Bhimsen Thapa

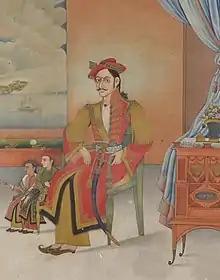
Portrait of younger brother Ranabir Singh Thapa

The power balance began to change after King Rajendra came of age and his grandmother, Tripurasundari, died on 26 March 1832 due to cholera. Bhimsen lost his main support and the court became a stage for a power struggle, which even though started off as an attempt to assert the King's authority from the "Mukhtiyar", spread to various aristocratic clans and their attempt to secure total authority. King Rajendra was frivolous and mostly indulged in pleasure, so, he still feared the "Mukhtiyar" and the Thapa faction as "...a race of men who for the last fifty-five years have dragged the country and its princes at the wheels of military car." It was no secret that Bhimsen was able to maintain his supremacy due to the large standing army under his and his family's command; and in the subsequent years, different factions would attempt to increase their influence based on the strength of the number of battalions under their grip. After Tripurasundari's death, the royal seal by which government orders were approved naturally went into the hands of the senior queen Samrajya Laxmi, who knew all too well of its powers and wanted to emulate the queens of the past by establishing her own regency. In 1833, Bhimsen established a new battalion "Singha Nath" under the command of his nephew Mathabar Singh.